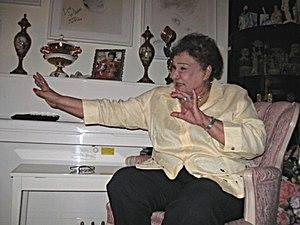
Olga Guillot est une chanteuse cubaine de boléros née le 9 octobre 1922 à Santiago de Cuba et décédée le 12 juillet 2010 à Miami.